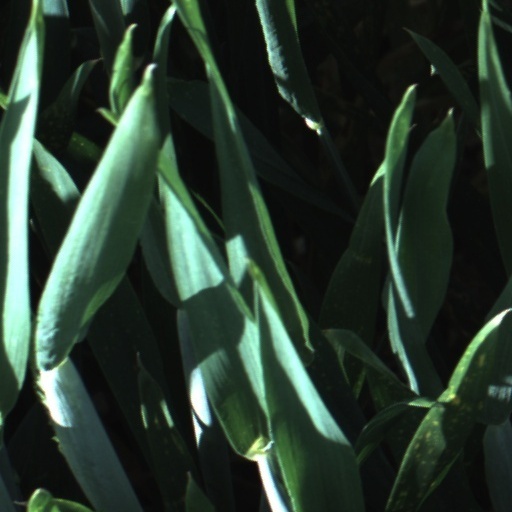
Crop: wheat